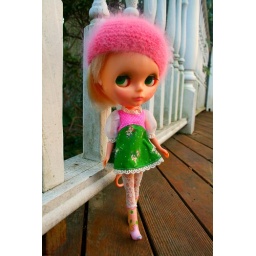
a few additional shots of patience gertrude in her christmas attire :) dress by eurotrash. hat by tibiloo